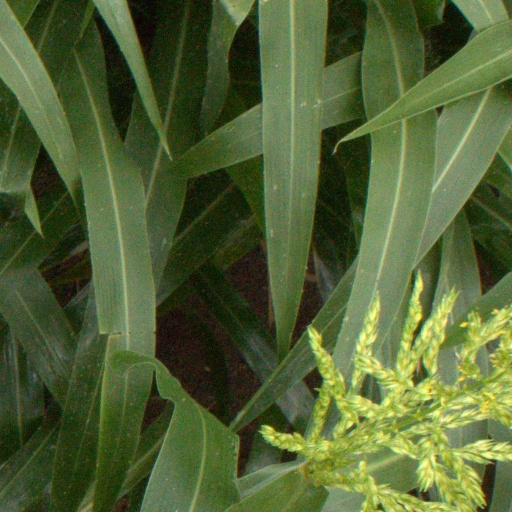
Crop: sorghum